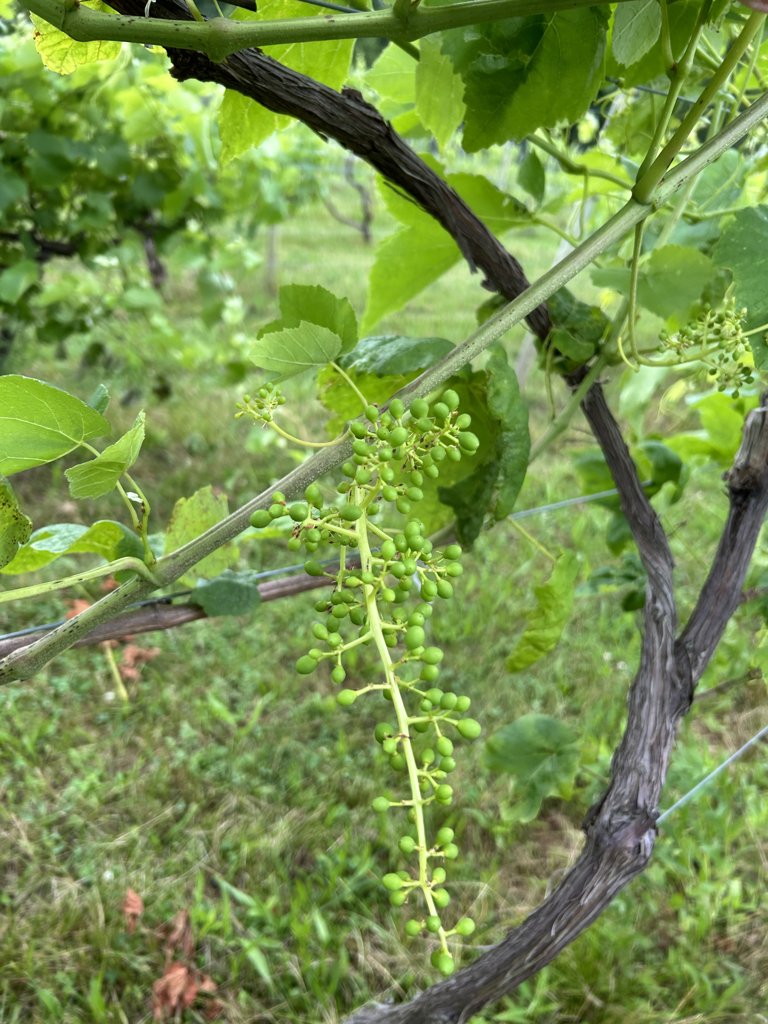
Berries visible: 190
Grape clusters: 2